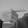
ASL letter: G